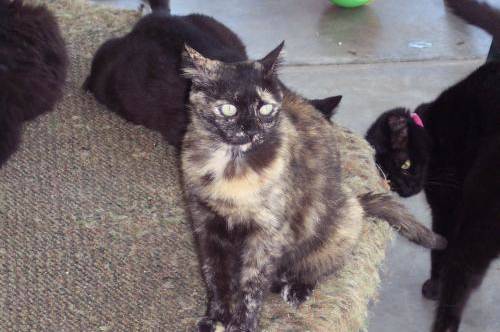
Label: cat